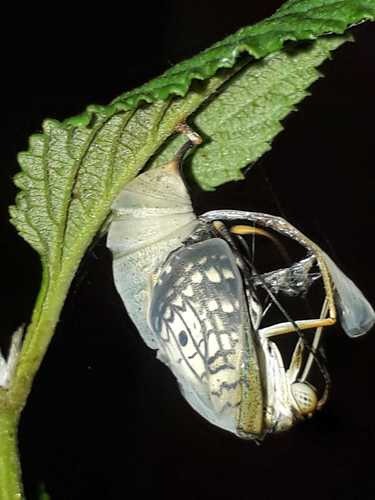
Scientific name: Anartia jatrophae
Common name: White peacock
Family: Nymphalidae
Order: Lepidoptera
Pollinator type: Primary pollinator
Habitat: Gardens, parks, and open areas
Geographic range: Southern United States to Argentina
Conservation status: Least Concern